Kingdom of God (Christianity)

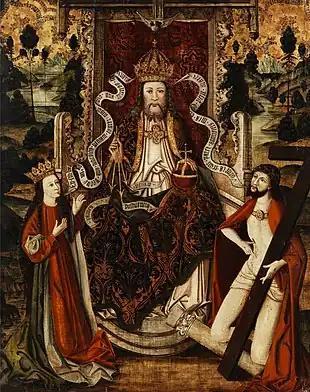
God the Father on his throne, Westphalia, Germany, late 15th century.

The Kingdom of God (and its related form the Kingdom of Heaven in the Gospel of Matthew) is one of the key elements of the teachings of Jesus in the New Testament. Drawing on Old Testament teachings, the Christian characterization of the relationship between God and humanity inherently involves the notion of the Kingship of God. The Old Testament refers to "God the Judge of all" and the notion that all humans will eventually "be judged" is an essential element of Christian teachings. Building on a number of New Testament passages, the Nicene Creed indicates that the task of judgment is assigned to Jesus.